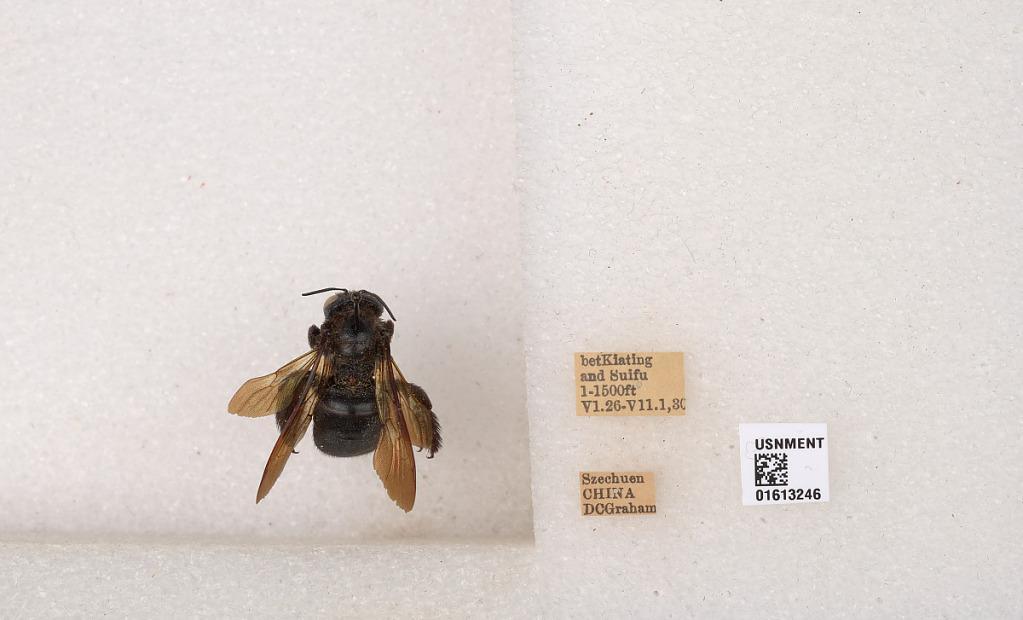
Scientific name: Xylocopa (Biluna) tranquebarorum tranquebarorum (Swederus)
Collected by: D. Graham
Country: China
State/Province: Sichuan
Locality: bet Kiating and Suifu